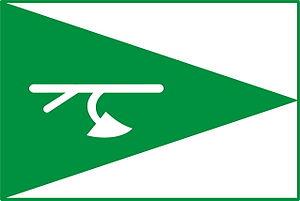
Lichnov est une commune du district de Nový Jičín, dans la région de Moravie-Silésie, en République tchèque. Sa population s'élevait à 1 591 habitants en 2017.